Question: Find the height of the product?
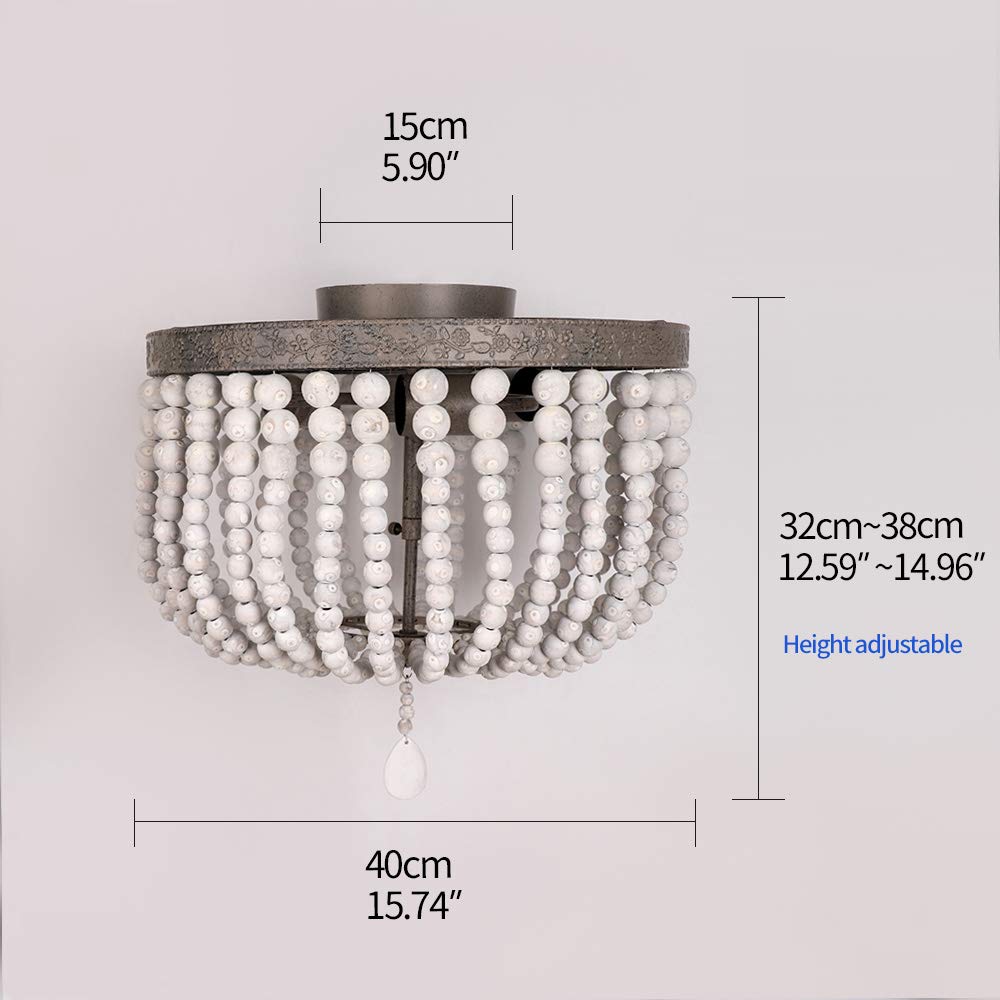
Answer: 32.0 centimetre